Sabine Huynh

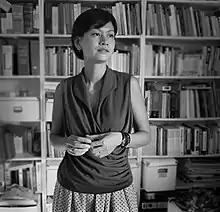
Sabine Huynh

Sabine Huynh (born 1972) is a Vietnamese-born French writer, poet, translator, and literary critic.